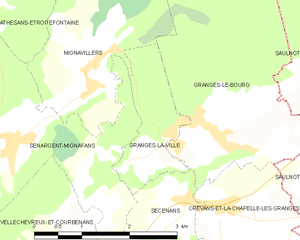
Carte des communes françaises